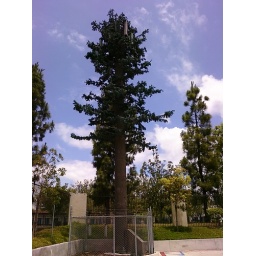
Taken in Eastlake. It's a fake pine tree with Sprint Nextel antennas on top.--Sent from my Palm Pre